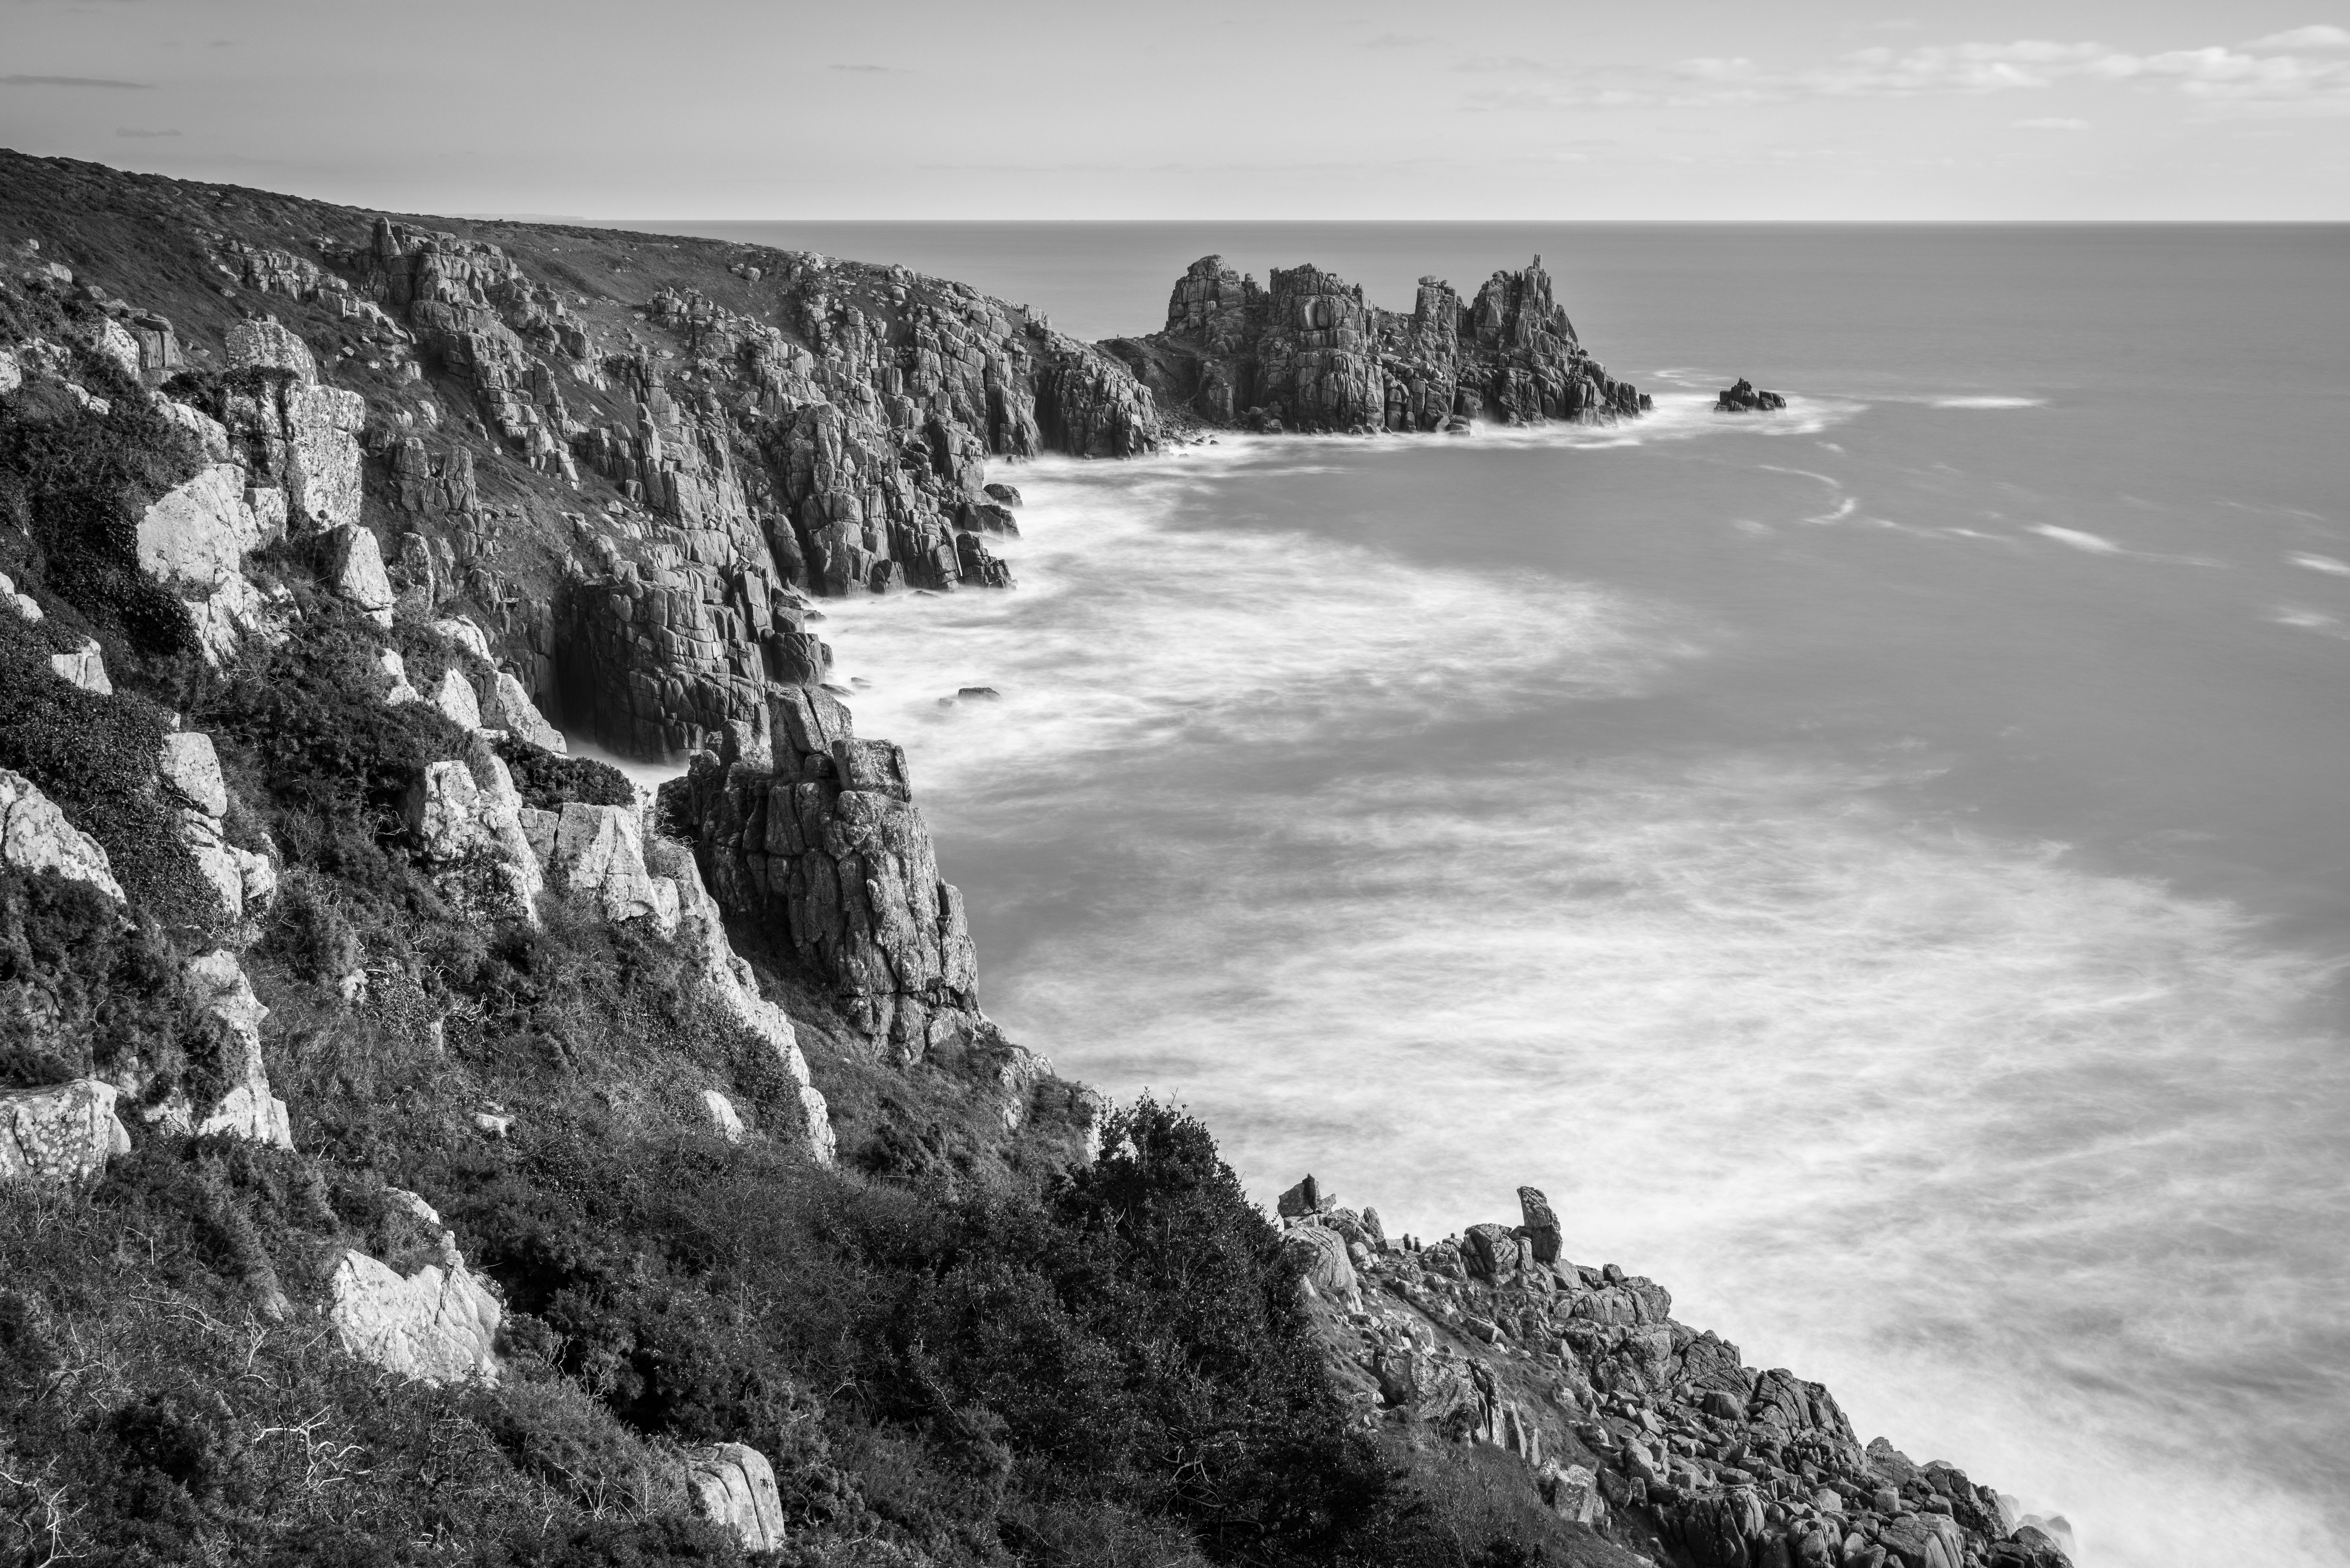
beach, sea, coast, rock, ocean, black and white, photography, shore, wave, cliff, cove, tower, bay, monochrome, terrain, material, body of water, blackandwhite, mono, cliffs, longexposure, cornwall, cape, landform, monochrome photography, wind wave